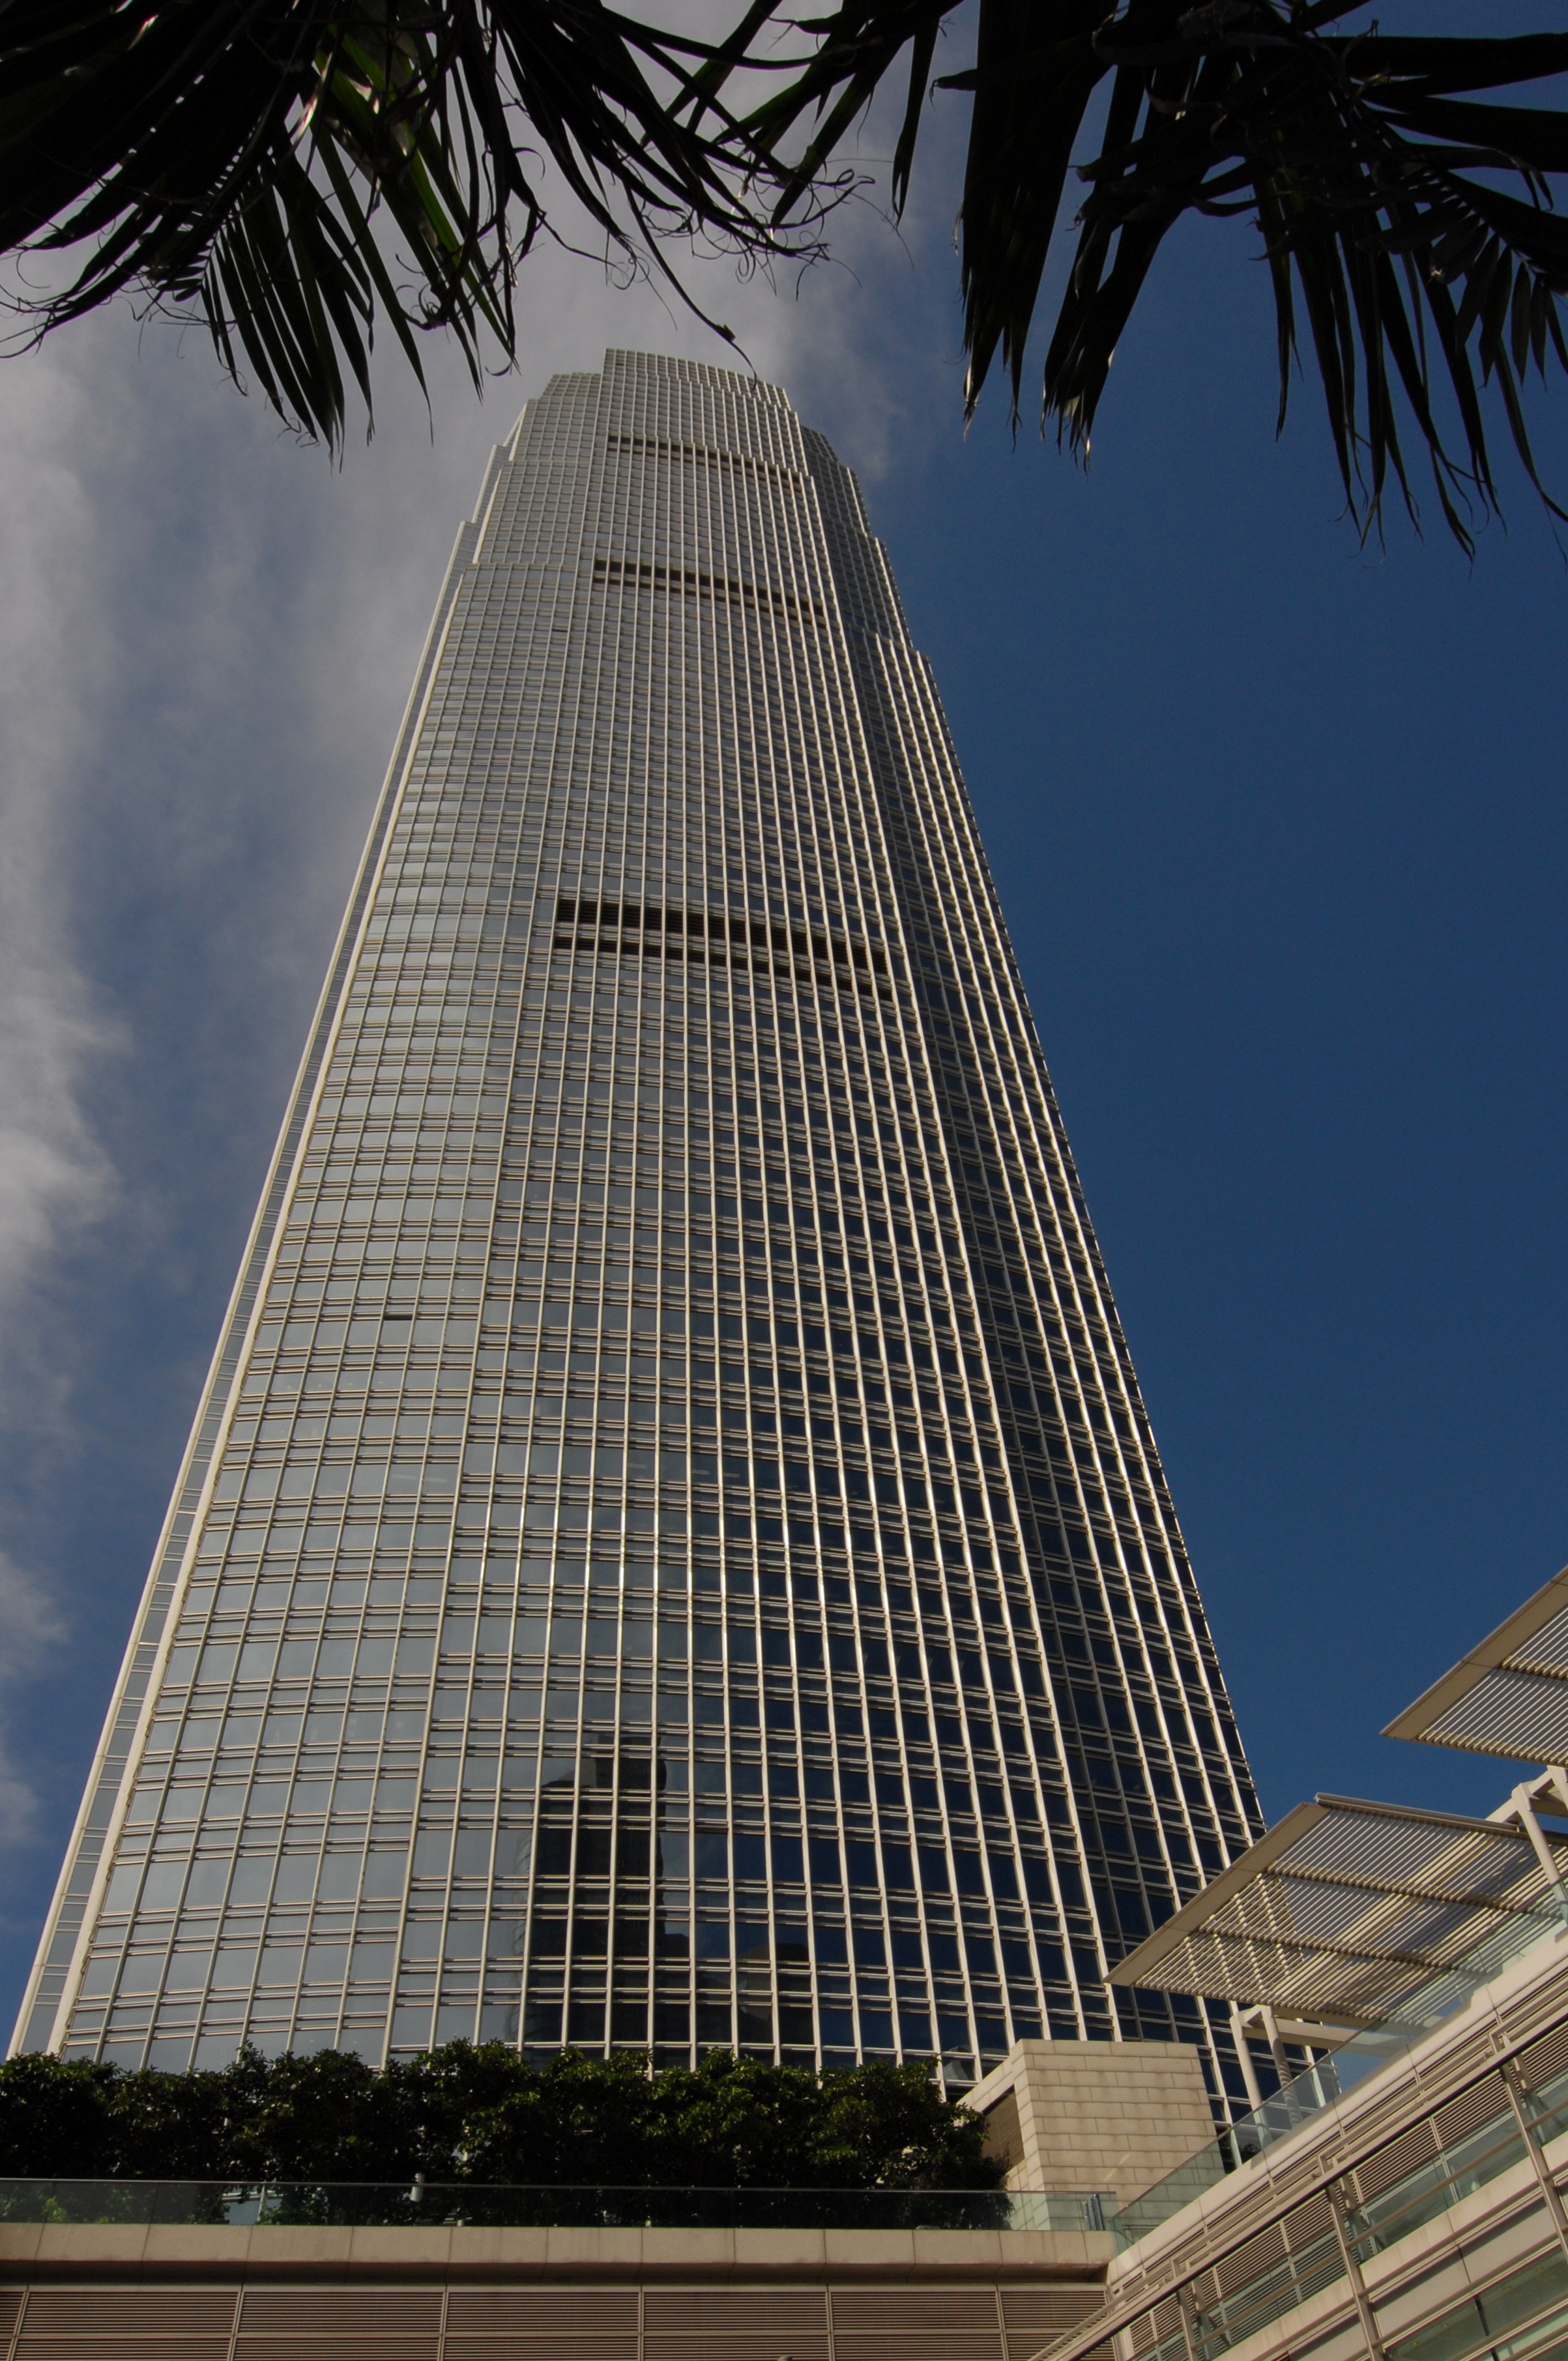
architecture, skyscraper, cityscape, downtown, tower, landmark, facade, tower block, hong kong, skyscrapers, shape, metropolis, glass facades, urban area